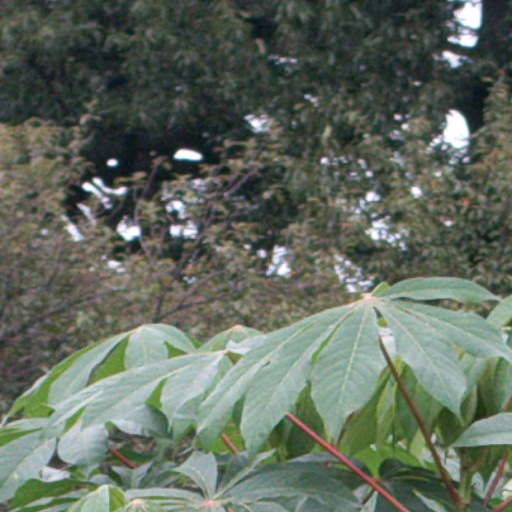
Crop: cassava